Copán

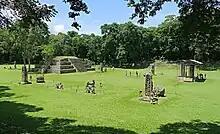
Great Plaza of the Stelae

Temples 10L-20 and 10L-21 were probably both built by Uaxaclajuun Ub'aah K'awiil. They were lost to the Copán River in the early 20th century.